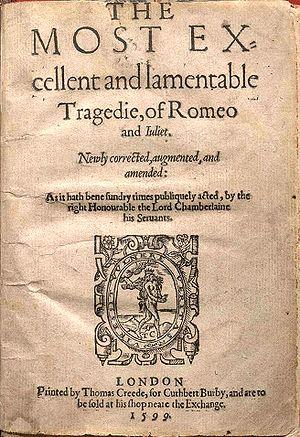
Roméo et Juliette est une tragédie de William Shakespeare. Écrite vers le début de sa carrière, elle raconte l'histoire de deux jeunes gens, Roméo Montaigu et Juliette Capulet, qui s'aiment malgré la haine que se vouent leurs familles et connaissent un destin funeste.